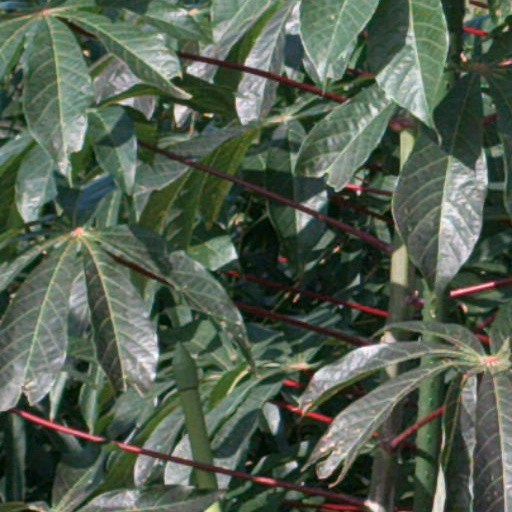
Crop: cassava